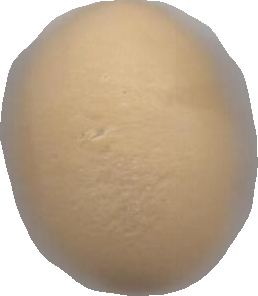
Variety: Grobogan